Gus Winckel

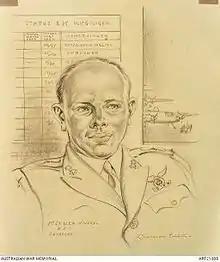
Drawing of Gus Winckel by R. Emerson Curtis

On 3 March 1942, Flight Lieutenant Winckel was transporting refugees from the Bandung, Dutch East Indies, to Perth, Western Australia, in his Lockheed Lodestar. He had just stopped on the Broome Airfield to refuel when Broome was attacked by nine Japanese Zero fighter planes on a long-distance raid from Kupang, Timor. Winckel saw the danger of his plane being on the open airstrip and proceeded to dismount the Colt 7.99mm machine gun from the plane. When one of the Zeros, piloted by Osamu Kudō, flew over at low altitude, Winckel managed to shoot him out of the air; the crash killed Kudō. Winckel was thereby credited with the raid's only "kill" on the Allied side. He also believed that he hit another Japanese plane that had to ditch in the sea. The Japanese destroyed 22 Allied aircraft at Broome, many of them flying boats used for refugee transport and moored in Roebuck Bay. Winckel suffered severe burns to his hand during the attack, as he had to hold the machine-gun barrel to aim. His hand was treated and Winckel flew medical evacuations for the next two days without rest.